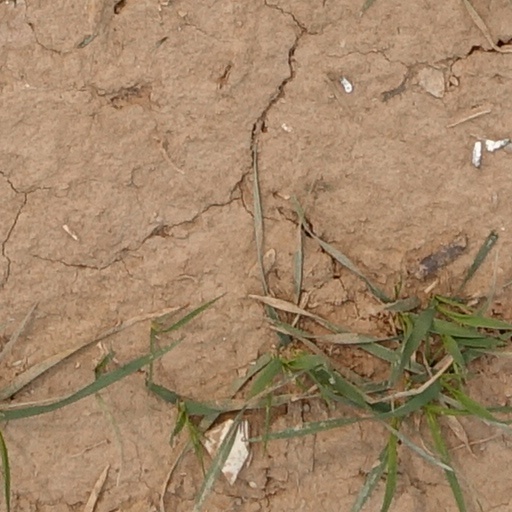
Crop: wheat